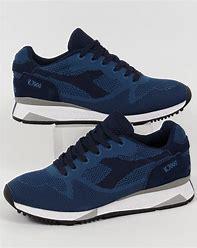
Brand: Diadora
Model: V7000